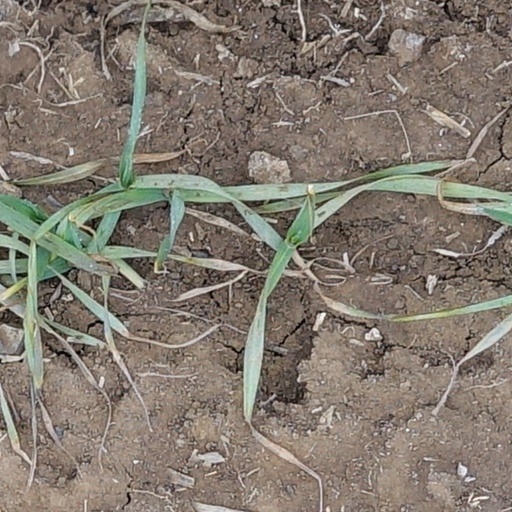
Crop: wheat